Walham Green

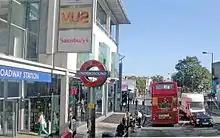
Entrance to Fulham Broadway station.

"Fulham Broadway" denotes a section of the Fulham Road within the London Borough of Hammersmith and Fulham which contains the former Grade II listed Fulham Town Hall, the eponymous underground station and the intersection with the busy commercial thoroughfare that is North End Road and Harwood Road. A triangle – by the bus turning alley, with an office block on it – is the site of Frank Matcham's old "Granville Theatre", which closed in 1971. Fulham Broadway also refers to the area in the immediate vicinity of the station which is now set inside a shopping mall with a cinema complex, and the pedestrianised streets by St John's church, which offer a host of restaurants, pubs, cafés and small shops, including a printers. The Royal Mail sorting office is nearby as are four supermarkets, one of them large with a car park and one that specialises in organic produce.